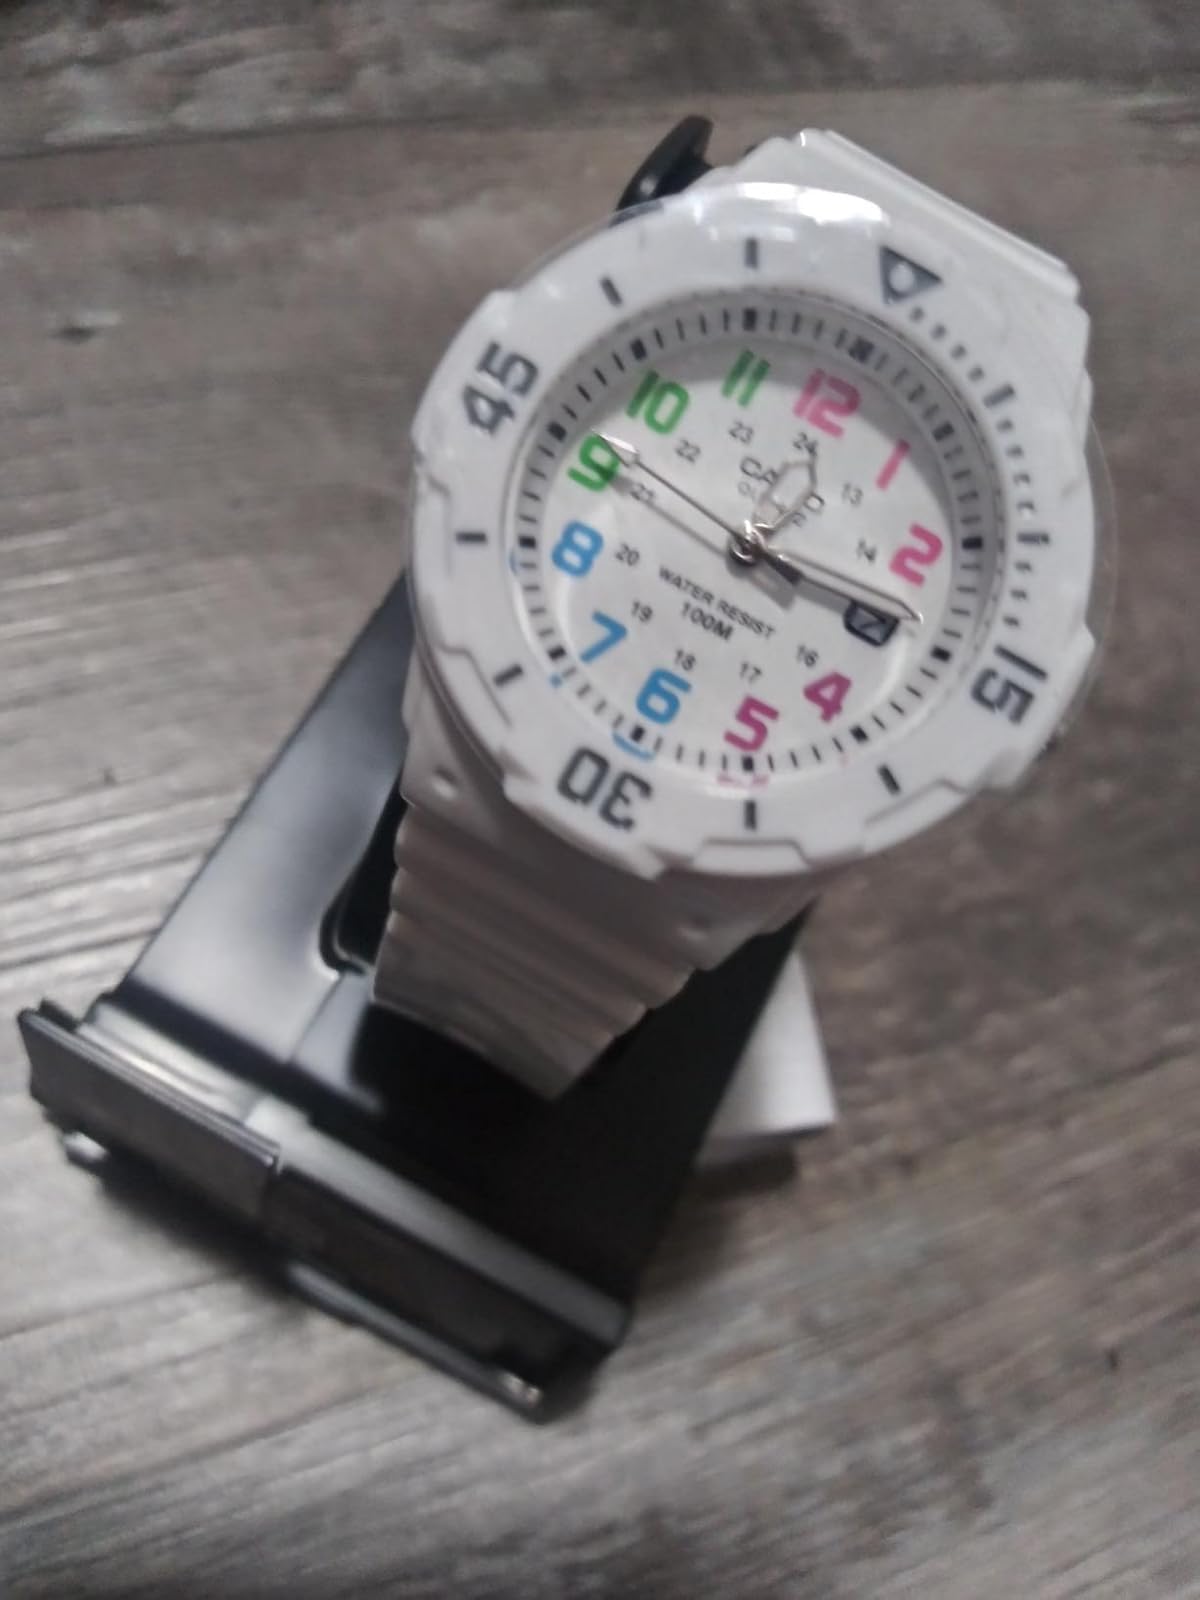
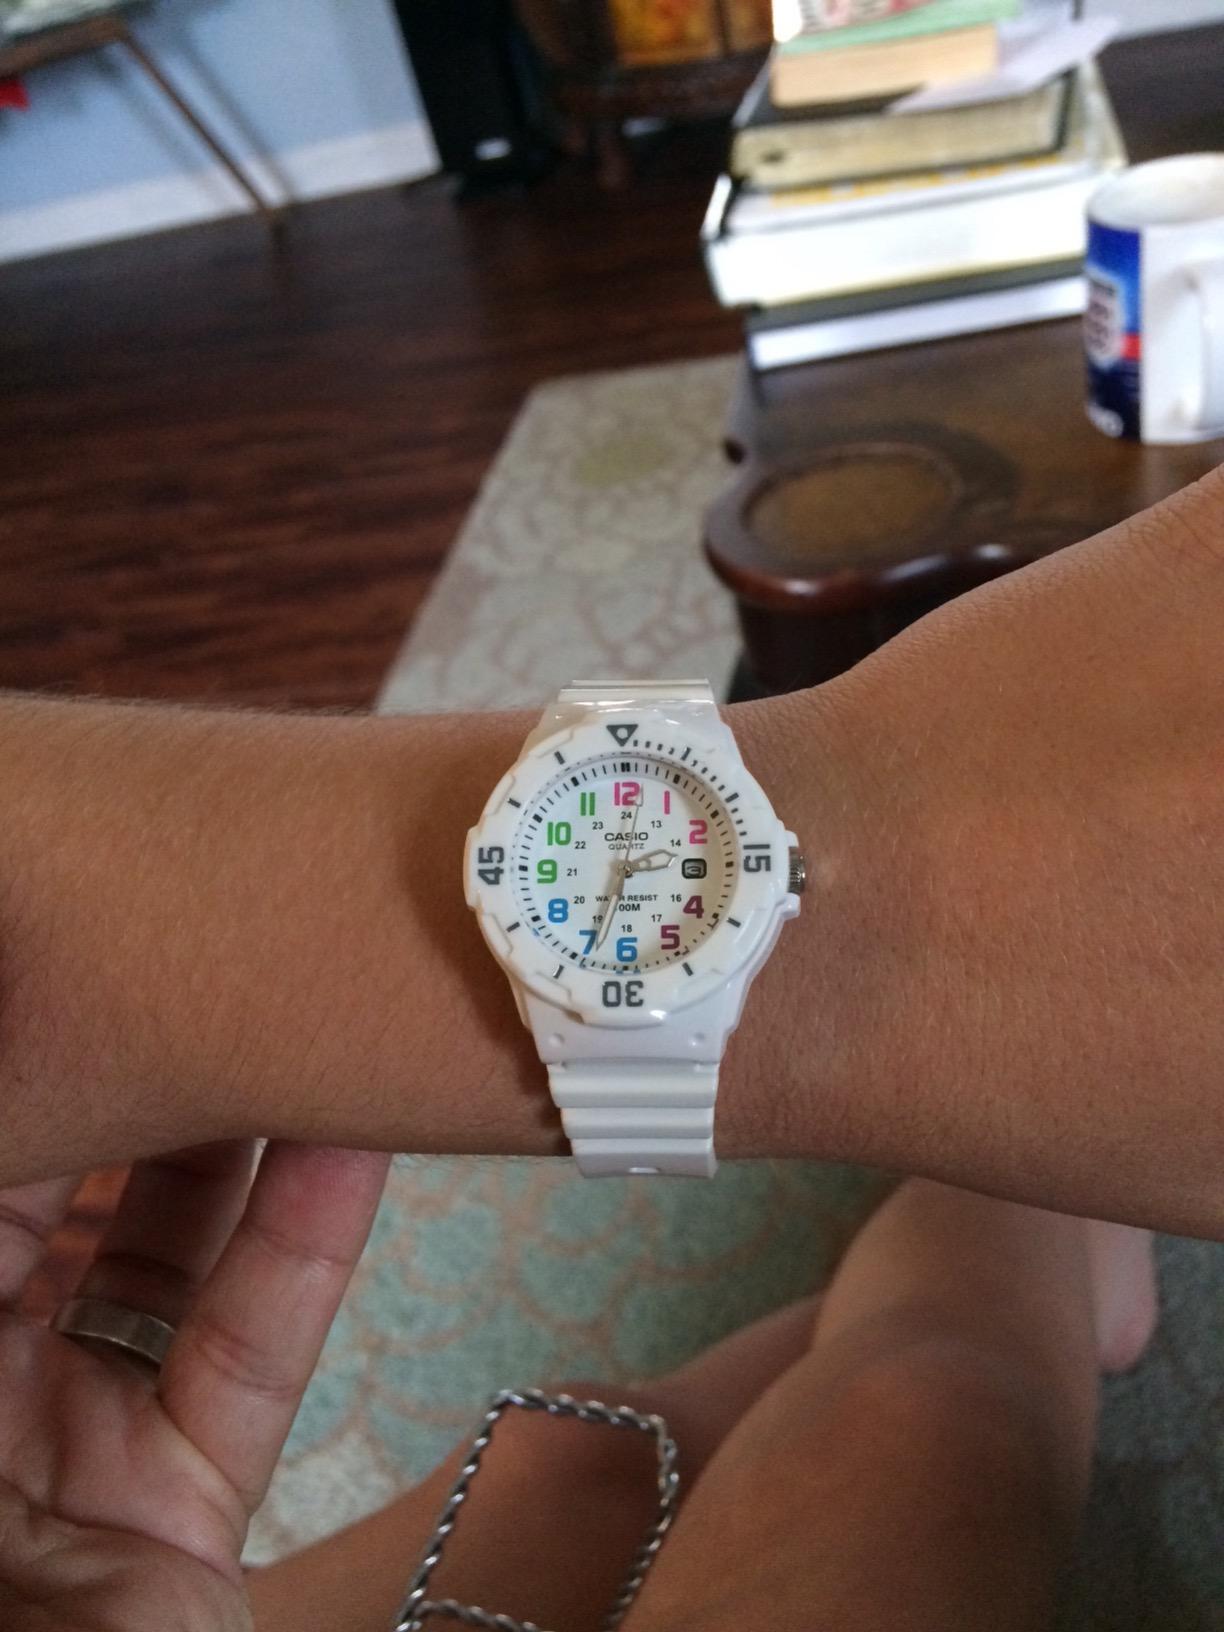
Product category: accessories_watch
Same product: yes